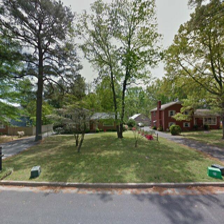
Label: streetView